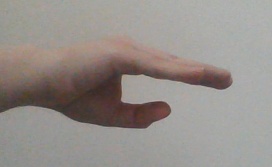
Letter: jeem